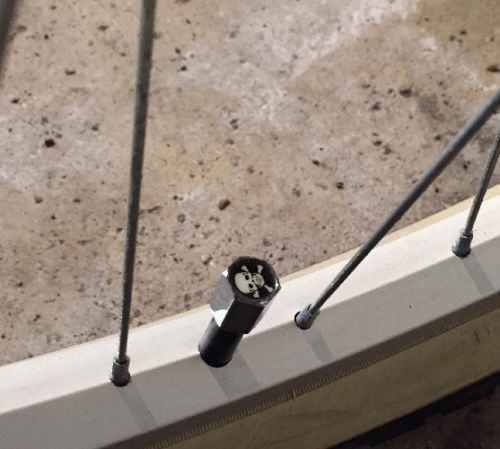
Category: bicycle